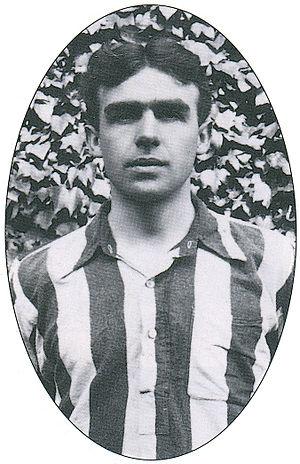
Edmond Delfour, dit Monmond, né le 1ᵉʳ novembre 1907 à Ris-Orangis et mort le 19 décembre 1990 en Corse, est un footballeur international français reconverti entraîneur.
Jules Vandooren, né le 30 décembre 1908 à Armentières et mort le 7 janvier 1985 à Calais, est un footballeur international et entraîneur français.
Gabriel Sibley « Sid » Kimpton, alias George Kimpton en France, est un footballeur anglais né le 12 août 1887 et décédé le 15 février 1968, devenu entraîneur. Il est surnommé le « magicien britannique » lors de sa carrière d'entraîneur en France où il opère de 1934 à 1950. « Mister Kimpton » joue un rôle déterminant dans l'introduction en France de la tactique du WM. En s'appuyant sur cette stratégie, il mène le RC Paris au doublé en 1936.
Le Football Club de Rouen 1899 est un club de football français, fondé en 1899 à Rouen.
Le Racing Club de France Football abrégé en Racing CFF, couramment surnommé « Racing » et autrefois appelé « Racing Club de Paris», est un club fondé à Paris en 1896, en tant que section football du Racing Club de France, un club omnisports parisien créé le 20 avril 1882 et basé à Colombes dans le département des Hauts-de-Seine au nord-ouest de la capitale.